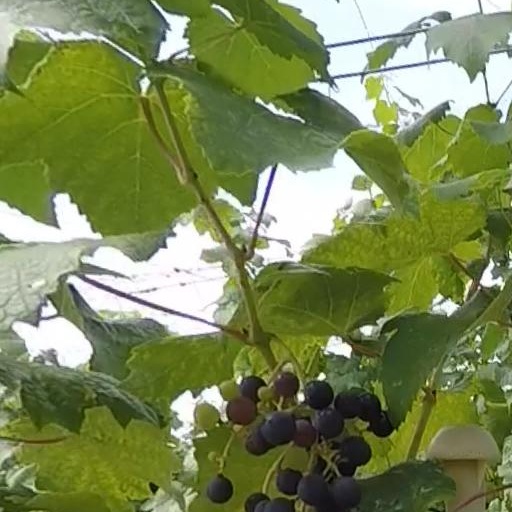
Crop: grape